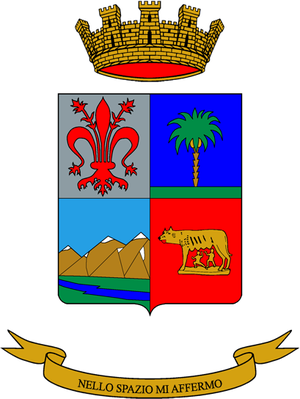
La liste des régiments de l'armée de terre italienne
Le 3ᵉ régiment de transmissions italien est un régiment italien, dont l’état-major est situé à Rome dans le fort Trionfale, est constitué de trois bataillons.